Ludwig Tieck

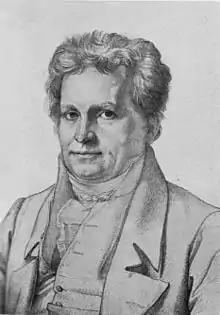
Pencil drawing of Tieck by Carl Christian Vogel von Vogelstein

In later years Tieck carried on a varied literary activity as a critic ("Dramaturgische Blätter", 2 vols., 1825–1826; "Kritische Schriften", 2 vols., 1848). He also edited the translation of Shakespeare by August Wilhelm Schlegel, who was assisted by Tieck's daughter Dorothea (1790–1841) and by Wolf Heinrich, Graf von Baudissin (1789–1878); "Shakespeares Vorschule" (2 vols., 1823–1829); and the works of Heinrich von Kleist (1826) and of Jakob Michael Reinhold Lenz (1828). In 1841 Friedrich Wilhelm IV of Prussia invited Tieck to Berlin, where he received a pension for his remaining years. He died in Berlin on 28 April 1853.